Describe the emotion expressed in this image:  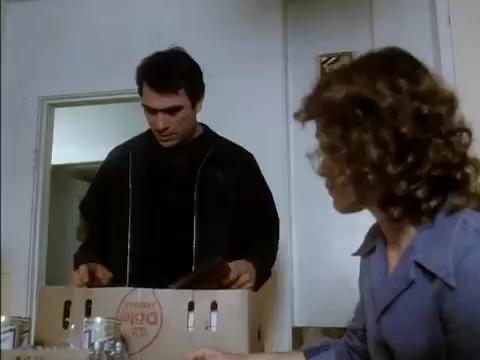
This person displays Suffering, valence and arousal with low intensity.